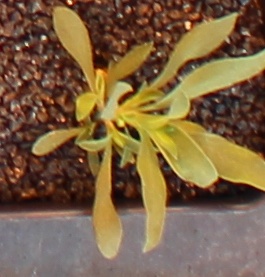
Label: Kochia